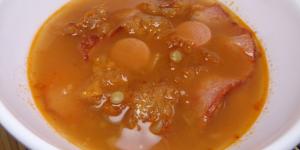
lentejas charras mexicanas